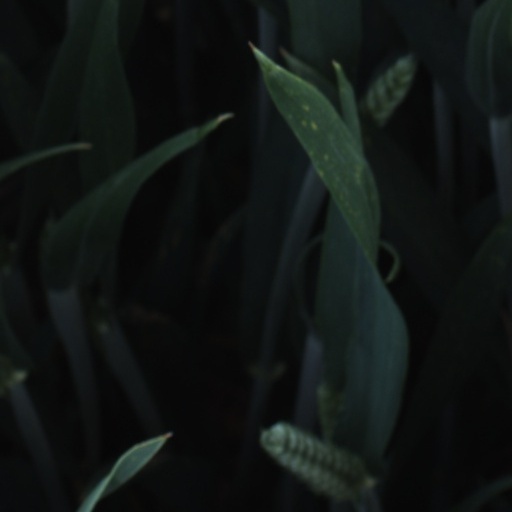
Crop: wheat